Villetelle

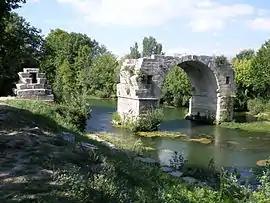
Pont Ambroix

The Gallo-Roman archaeological site of Ambrussum is located there.